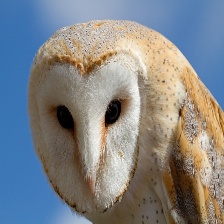
Species: BARN OWL
Scientific name: TYTO ALBA
ImageNet parent category: great_grey_owl